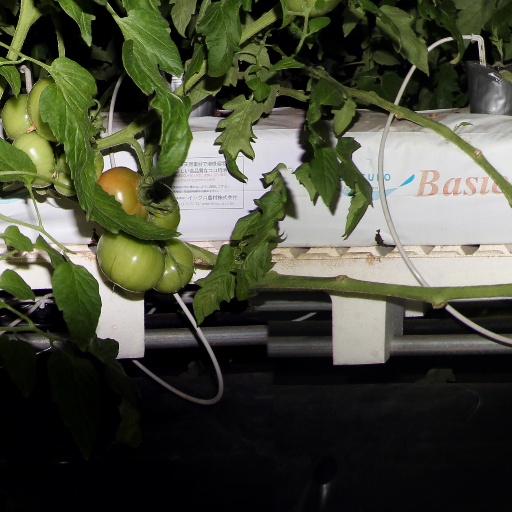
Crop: tomato